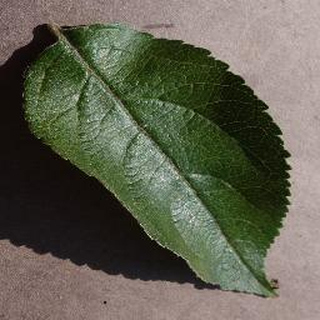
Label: healthy_apple